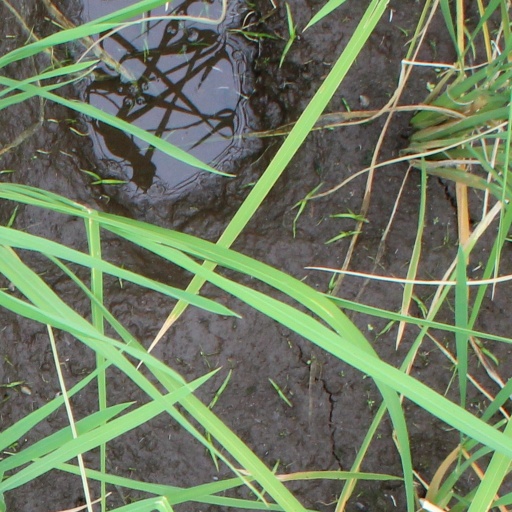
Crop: rice